Bubble Eye

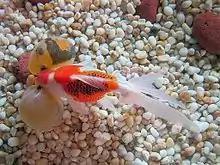
A bubble eye goldfish (with a dorsal fin) seen from the top

The Bubble Eye normally has an evenly curved back that lacks a dorsal fin. The pair of large pouches of skin attached under its eyes jiggle as it swims. Bubble Eyes have metallic scales, and they are similar to the celestial eye goldfish. The eyes of the Bubble Eye goldfish are normal in the young fry but will start to develop eye bladders three months after hatching. Like ranchu, the bubble eye goldfish lacks a dorsal fin and has a double tail. They normally grow up to 3 to 4 inches in length. If one of their "Bubbles" pop due to pressure or collision with a sharp object, there is a risk of infection where the inside of the sac has been exposed.